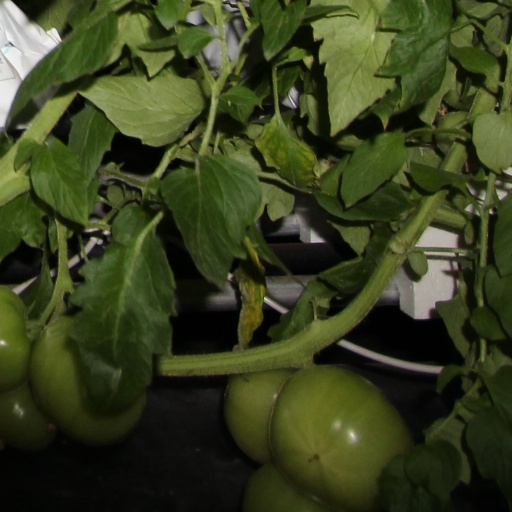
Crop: tomato